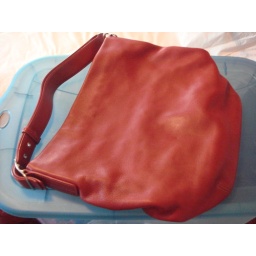
goodbye red coach bucket bag bought for me by paula